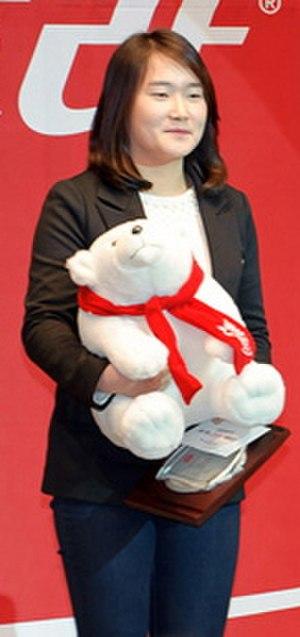
Han Gyeonghee est une archère sud-coréenne. Elle a remporté une médaille aux championnats du monde de tir à l'arc sénior.